Trees and Undergrowth

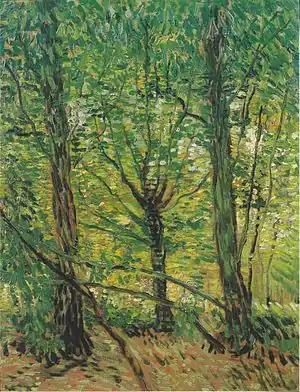
"Trees and Undergrowth", 1887, Van Gogh Museum, Amsterdam (F307)

Trees and Undergrowth is the subject of paintings that Vincent van Gogh made in Paris, Saint-Rémy and Auvers, from 1887 through 1890. Van Gogh made several paintings of undergrowth, a genre of painting known as sous-bois that was brought into prominence by artists of the Barbizon School and the early Impressionists. The works from this series successfully use shades of color and light in the forest or garden interior paintings. Van Gogh selected one of his Saint-Rémy paintings, "Ivy" (F609) for the Brussels Les XX exhibition in 1890.